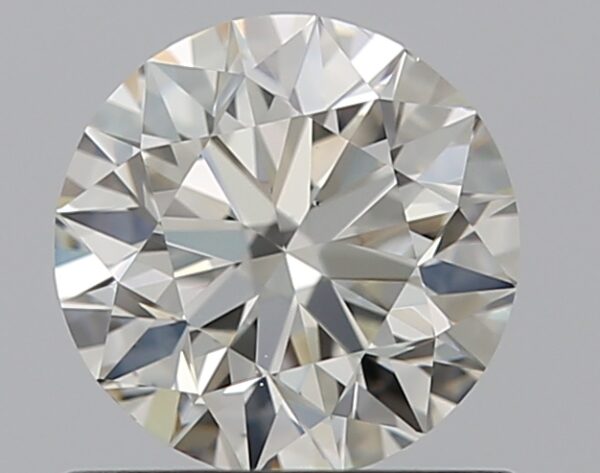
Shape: round
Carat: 0.65
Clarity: VS1
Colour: J
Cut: EX
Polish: EX
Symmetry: VG
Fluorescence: N
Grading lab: GIA
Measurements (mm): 5.47 x 5.54 x 3.45